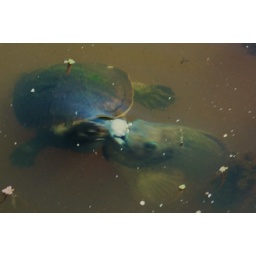
This is a snap shot.. Poor turtle too near but too slow big fish got it quicker as usual...